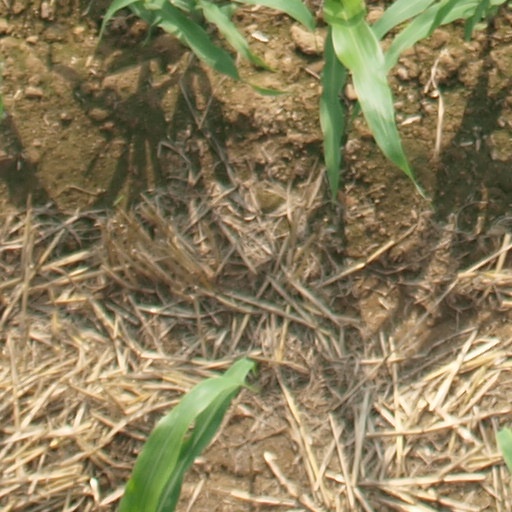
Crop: maize; corn